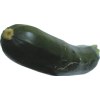
Label: dark_zucchini